Shepherd's Bush Palladium

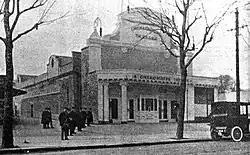
Shepherd's Bush Cinematograph circa 1910

The Palladium was completed on 3 March 1910 and was originally called the Shepherd's Bush Cinematograph Theatre. The original owner was Montagu Pyke; the building was designed by an unknown architect. The original seating capacity was 900.